History of New Orleans

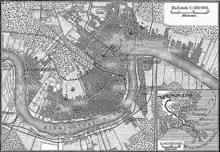
1888 German map of New Orleans, with surrounding communities of Algiers, Carrollton, Gretna.

There was a major street riot of July 30, 1866, at the time of the meeting of the radical constitutional convention. Businessman Charles T. Howard began the Louisiana State Lottery Company in an arrangement which involved bribing state legislators and governors for permission to operate the highly lucrative outfit, as well as legal manipulations that at one point interfered with the passing of one version of the state constitution.